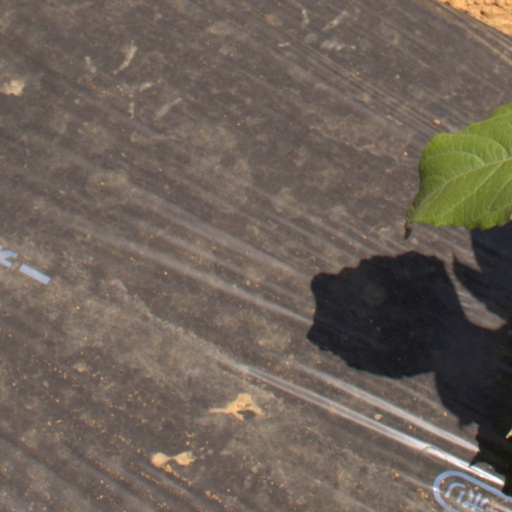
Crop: Jerusalem artichoke